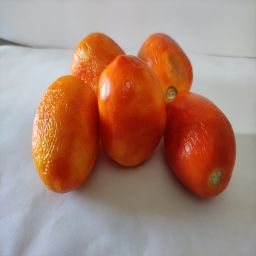
Crop: Tomato
Quality: Old